Han campaigns against Minyue

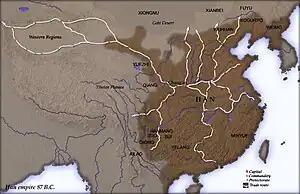
The Han dynasty in 87 BC.

The Qin dynasty's initiative military incursions into what is now Southern China engendered an era of periodic expansion that continued under the Han. After the fall of the Qin, Minyue was established in 202 BC, and Eastern Ou in 192 BC, with the support of the Han. They were rewarded with greater autonomy in return for their contributions to the revolt against the Qin. The local rulers of the Minyue region had also sided with Liu Bang's Han instead of Xiang Yu's Chu during the Chu–Han Contention, a civil war that ensued during the collapse of the Qin.